Thomas "Doc" Martin

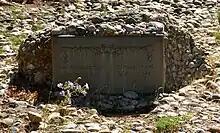
Doc Martin's marker at Sierra Vista Cemetery in Taos.

Doc Martin was a major figure in the development of Taos. Blanche Grant wrote of him a year before his death, "(He) Has been prominent in all important matters pertaining to Taos ever since (he arrived in 1889)." He was a Freemason and one of the first Shriners in New Mexico. He served as deputy for all Masonic bodies in northern New Mexico. He was also a member of both the Independent Order of Odd Fellows and the Benevolent and Protective Order of Elks. He served as vice-president of the New Mexico chapter of the Sons of the American Revolution.